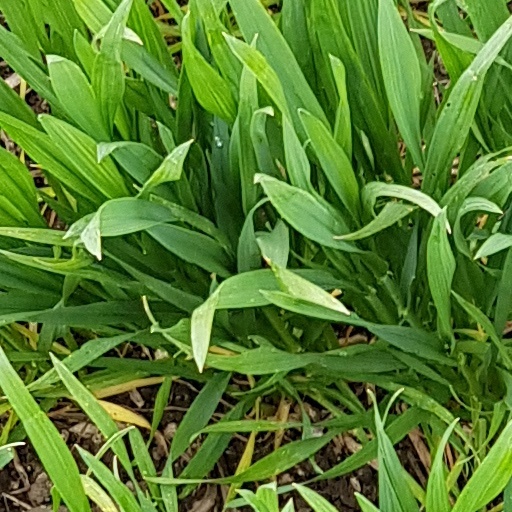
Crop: wheat